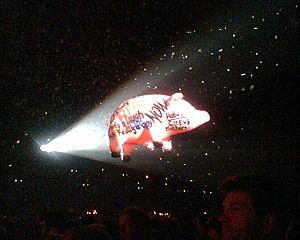
La Ferme des animaux est un roman court de George Orwell, publié en 1945. Découpé en dix chapitres, il décrit une ferme dans laquelle les animaux se révoltent, prennent le pouvoir et chassent les hommes.